Gino Piccio

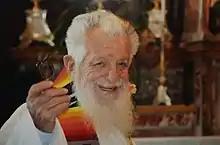
Gino Piccio

Luigi Piccio (12 September 1920 – 10 March 2014) was an Italian activist and Catholic priest. Often referred to as Don Gino, Piccio was Italy's foremost expert on critical pedagogy, in particular of the educational philosophy of Paulo Freire.